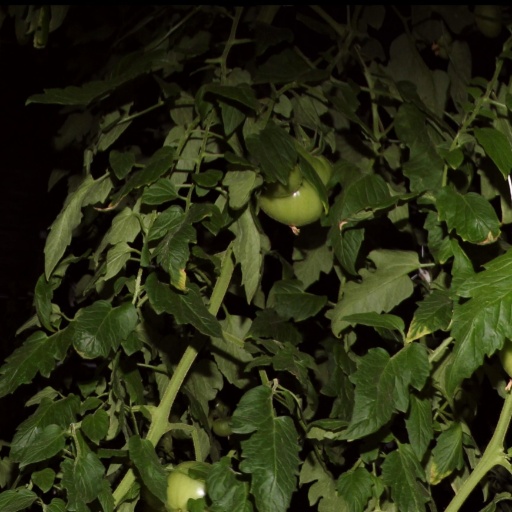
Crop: tomato